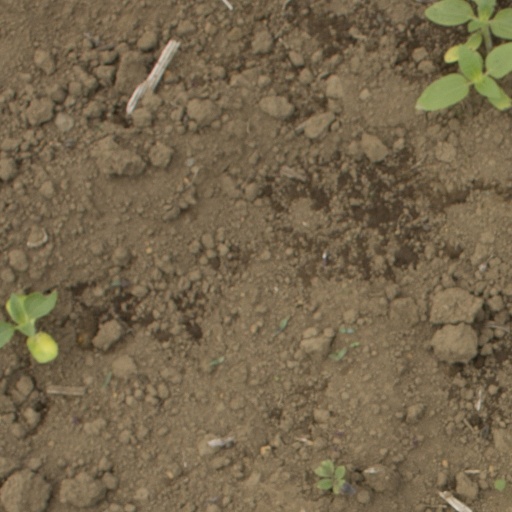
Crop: Jerusalem artichoke